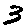
Label: 3